Konjic

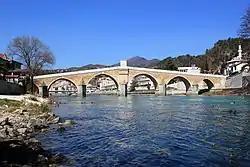
Konjic bridge 1682–1683

The Stara Ćuprija bridge was built between 1682 and 1683 by Ali-aga Hasečić (as shown by a stone plaque at the centre of the bridge). It was built over six slightly pointed stone arches. It is one of the best preserved Ottoman bridges in Bosnia and Herzegovina. The arches were destroyed by the retreating German army in March 1945. The bridge was rebuilt in its original state between 2003 and 2009. The bridge is now proclaimed a National Monument of Bosnia and Herzegovina.